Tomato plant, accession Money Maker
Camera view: bottom (45 deg); turntable rotation: 330 degrees
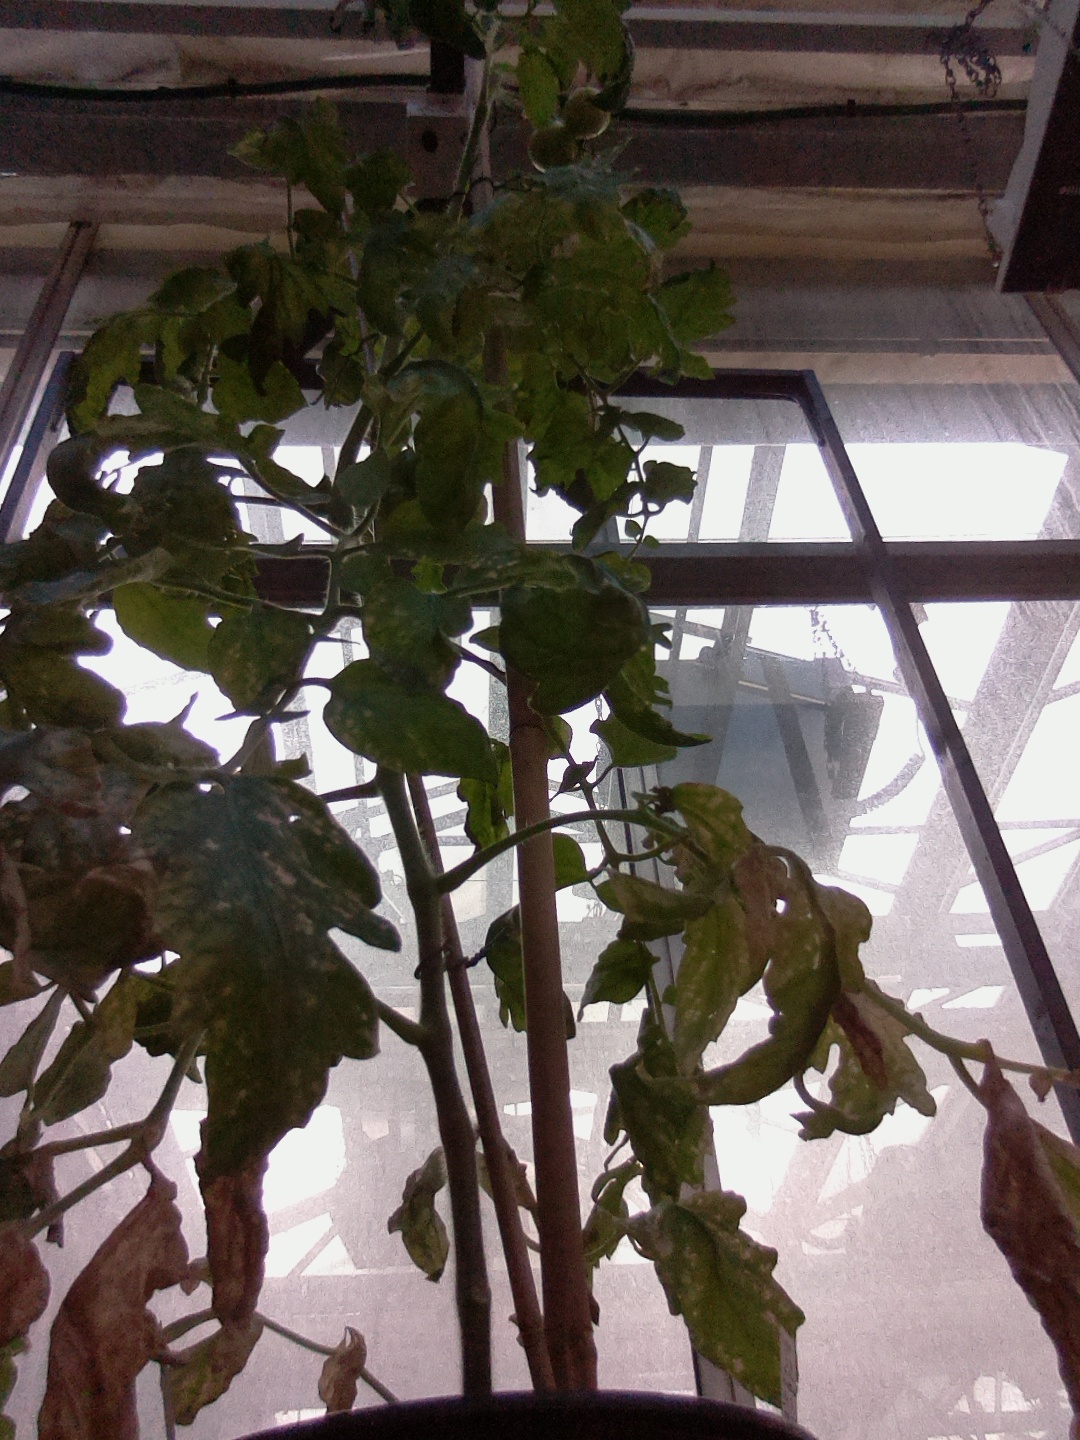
BBCH growth stage 75: 50%-60% of final fruit size